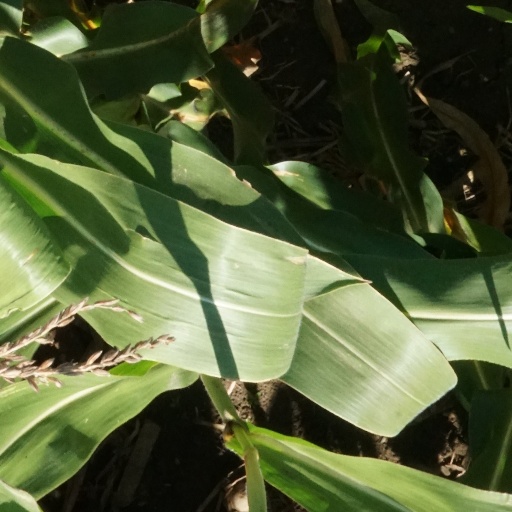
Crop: maize; corn